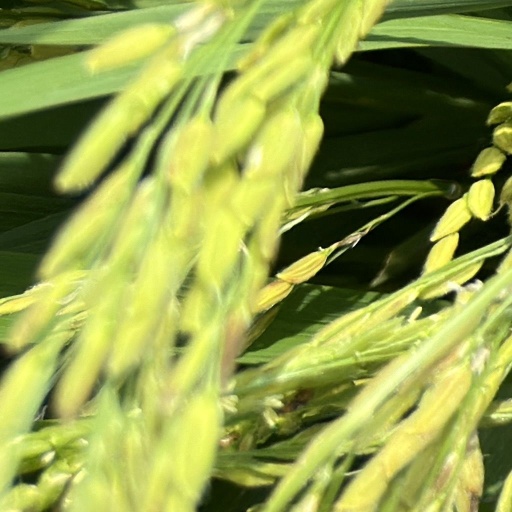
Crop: rice